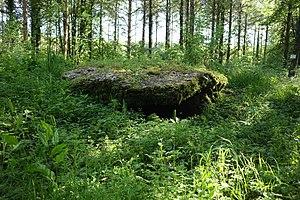
Le Dolmen de Marsois ou Pierre Tournante.
Les sites mégalithiques de la Haute-Marne sont peu nombreux. Ils correspondent essentiellement à de petits dolmens groupés en nécropole.
Le dolmen de Marsois ou de la Pierre Tournante, nommé aussi Pierre Branlante est situé sur la commune de Nogent, dans le département de la Haute-Marne.
Cet article recense les monuments historiques de la Haute-Marne, en France.